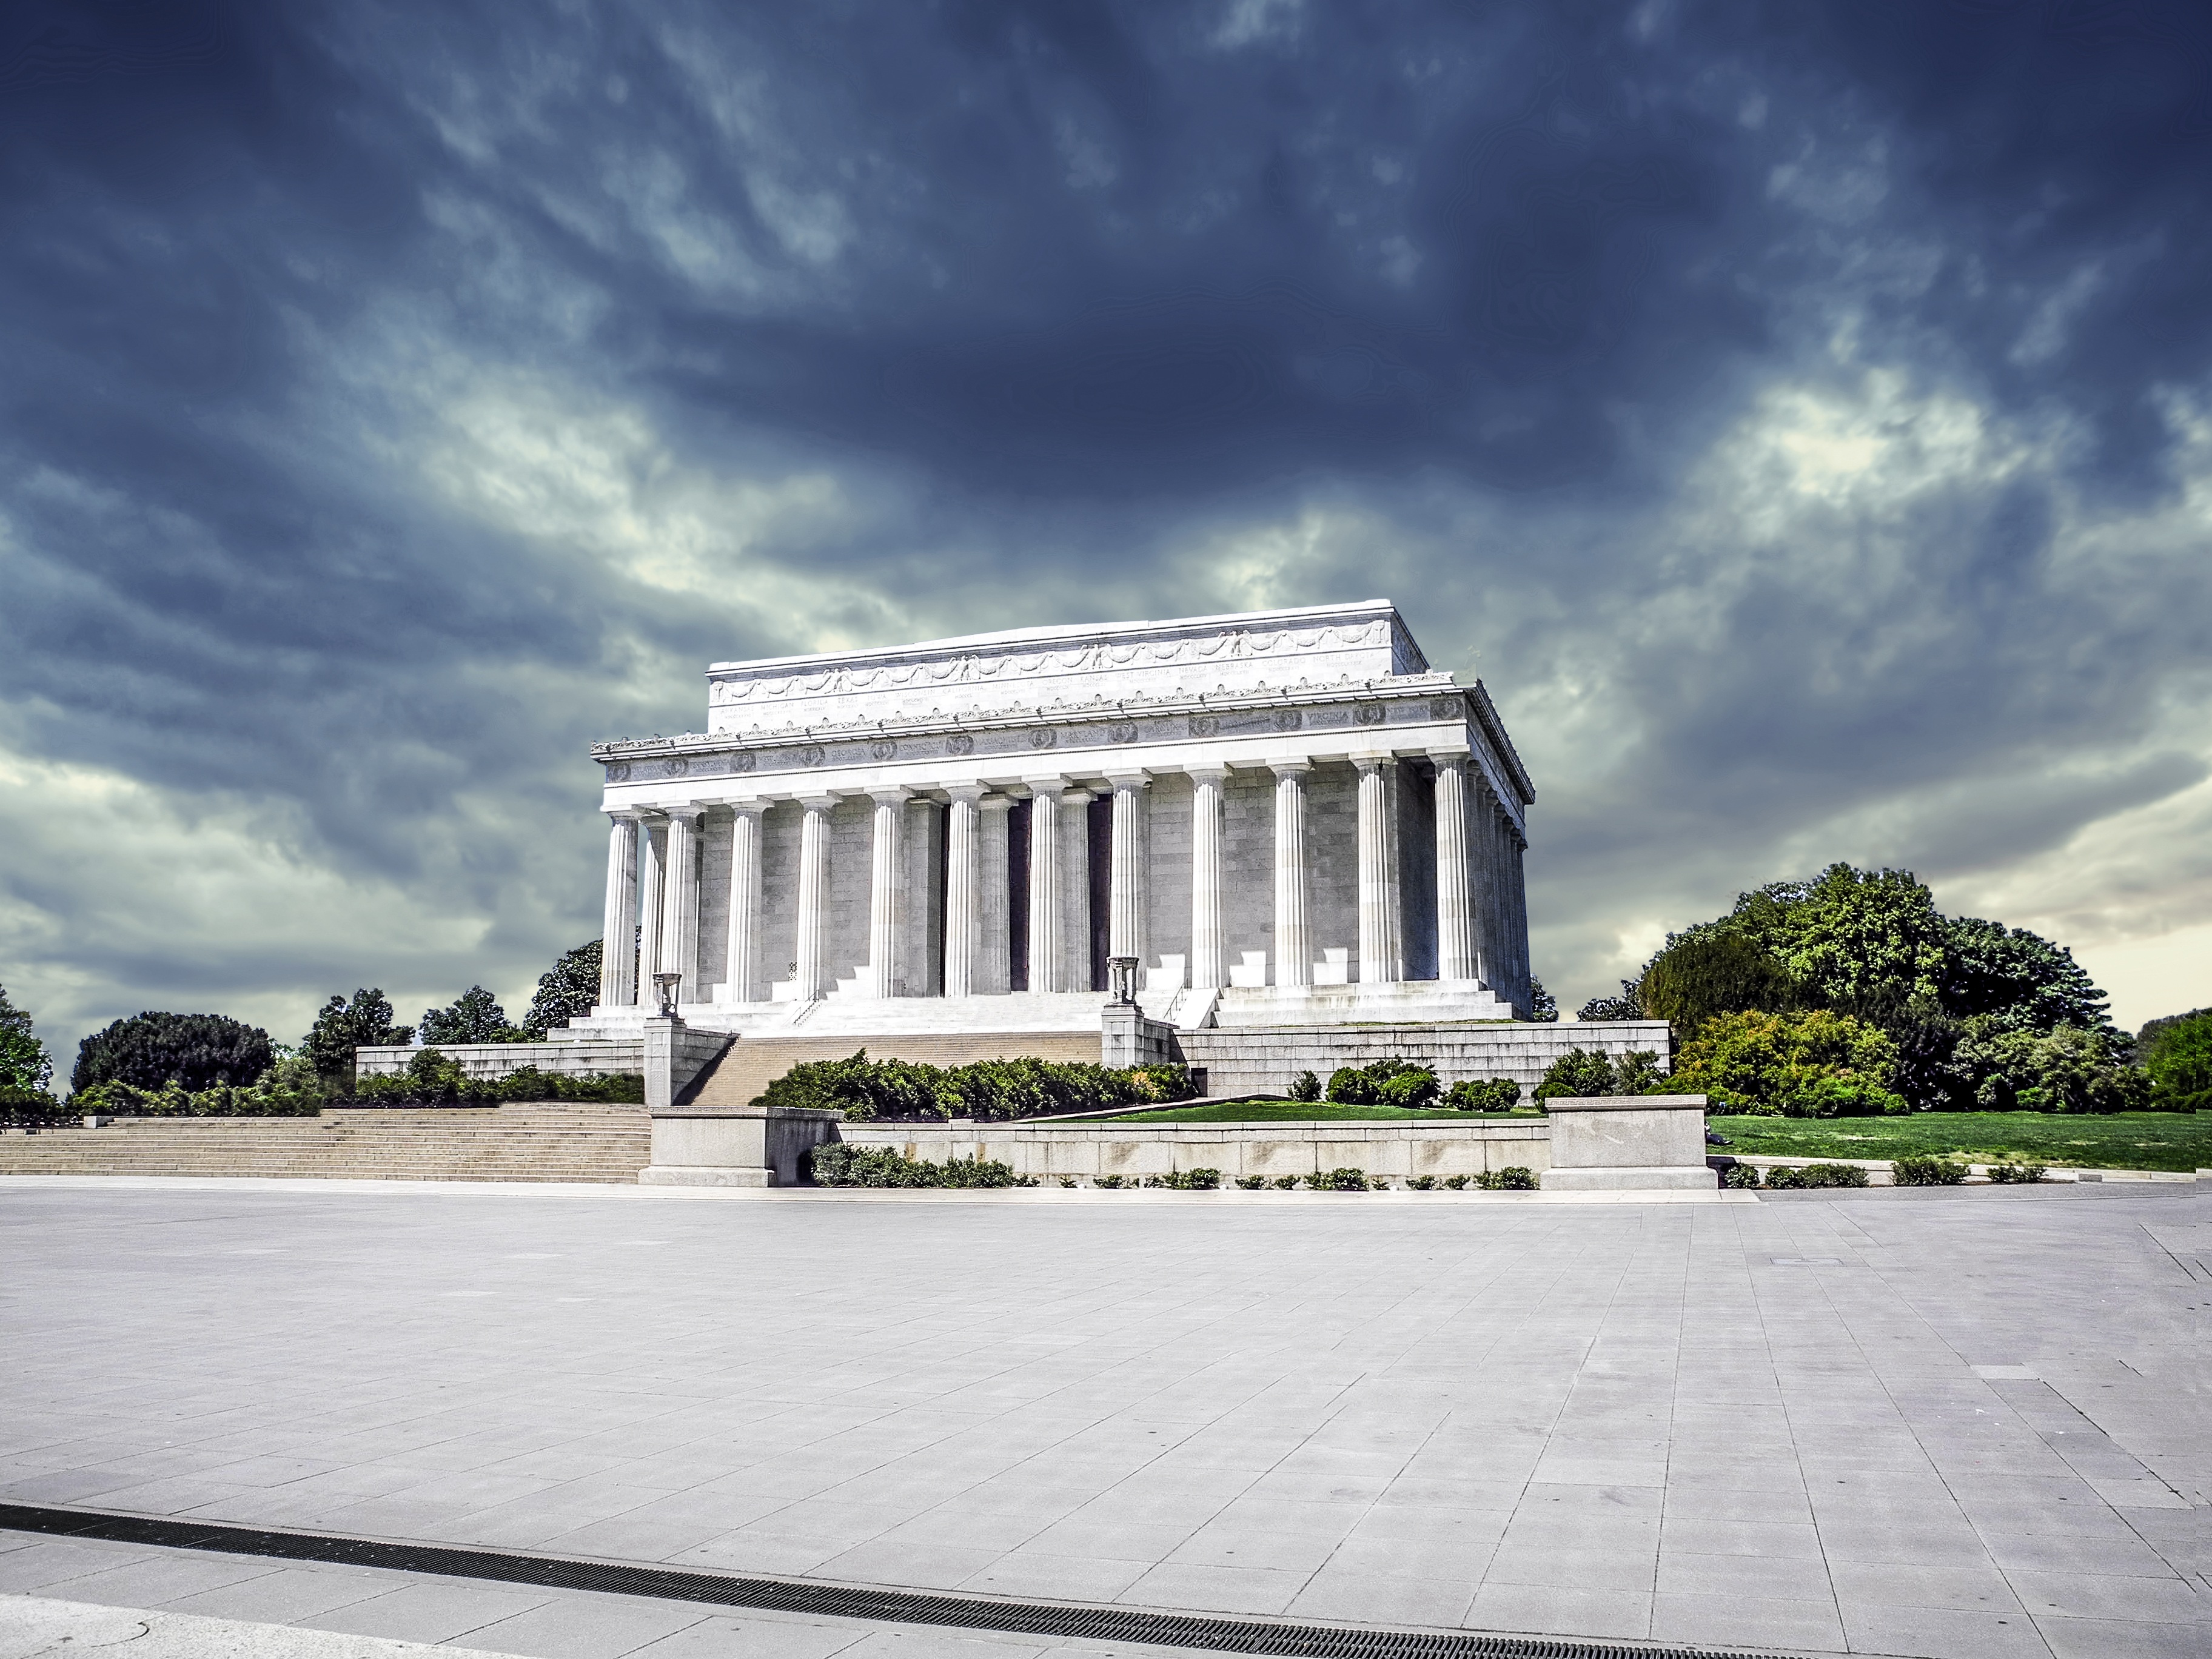
architecture, structure, house, building, city, cityscape, usa, america, landmark, washington, dc, capital, national, government, us, washington dc, urban area